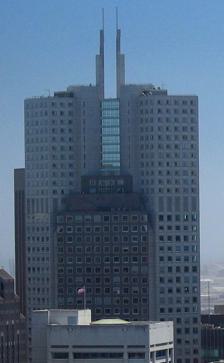
Building: 345 California Center
Country: United States of America
Year built: 1986
48-story office tower in the financial district of San Francisco 345 California Center Location within San Francisco Show map of San Francisco 345 California Center (California) Show map of California 345 California Center (the United States) Show map of the United States Alternative names California Center Hotel Stun Gun Towers Tweezer Towers General information Type Commercial offices Hotel Location 345 California Street San Francisco , California Coordinates 37°47′33″N 122°24′02″W / 37.7925°N 122.4005°W / 37.7925; -122.4005 Completed 1986 Cost US$83 million Owner Metropolis Investment Holdings Inc. Management Cushman & Wakefield Height Architectural 695 ft (212 m) Tip 721 ft (220 m) Roof 620 ft (190 m) Technical details Floor count 48 Floor area 570,900 sq ft (53,040 m 2 ) Lifts/elevators 12 Design and construction Architect(s) Skidmore, Owings & Merrill Structural engineer Skidmore, Owings & Merrill Main contractor Hathaway Dinwiddie References 345 California Center is a 48- story office tower in the financial district of San Francisco , California . Completed in 1986, the 211.8 m (695 ft) tower is the fifth tallest in the city after the Salesforce Tower , Transamerica Pyramid , 181 Fremont , and 555 California Street if the spires are included. It was originally proposed to be 30 m (98 ft) taller. The building was developed by Norland Properties, a private real estate investment firm led by Hany Ben-Halim. 345 California is in the middle of a block with historic buildings on each of the four corners. Initially planned as condominiums, the top 11 floors of the building are the Four Seasons Hotel San Francisco at Embarcadero , located in twin towers set at 45-degree angles to the rest of the building. Several glass skybridges offer views of the San Francisco Bay Area . The hotel has the street address 222 Sansome , with a different entrance. Floors The floors of the building are used as follows: 38F - 48F: The Four Seasons Hotel San Francisco at Embarcadero 4F - 36F: offices 2F - 3F: retail and restaurants 1F: Lobby entrance to the offices and hotel B2F-B1F: parking garage Gallery 345 California lobby The building's twin spires See also List of tallest buildings in San Francisco References